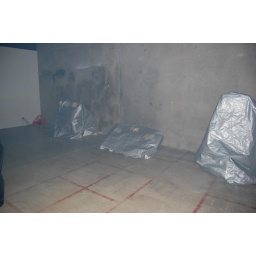
My TV mountains in the light of a flash